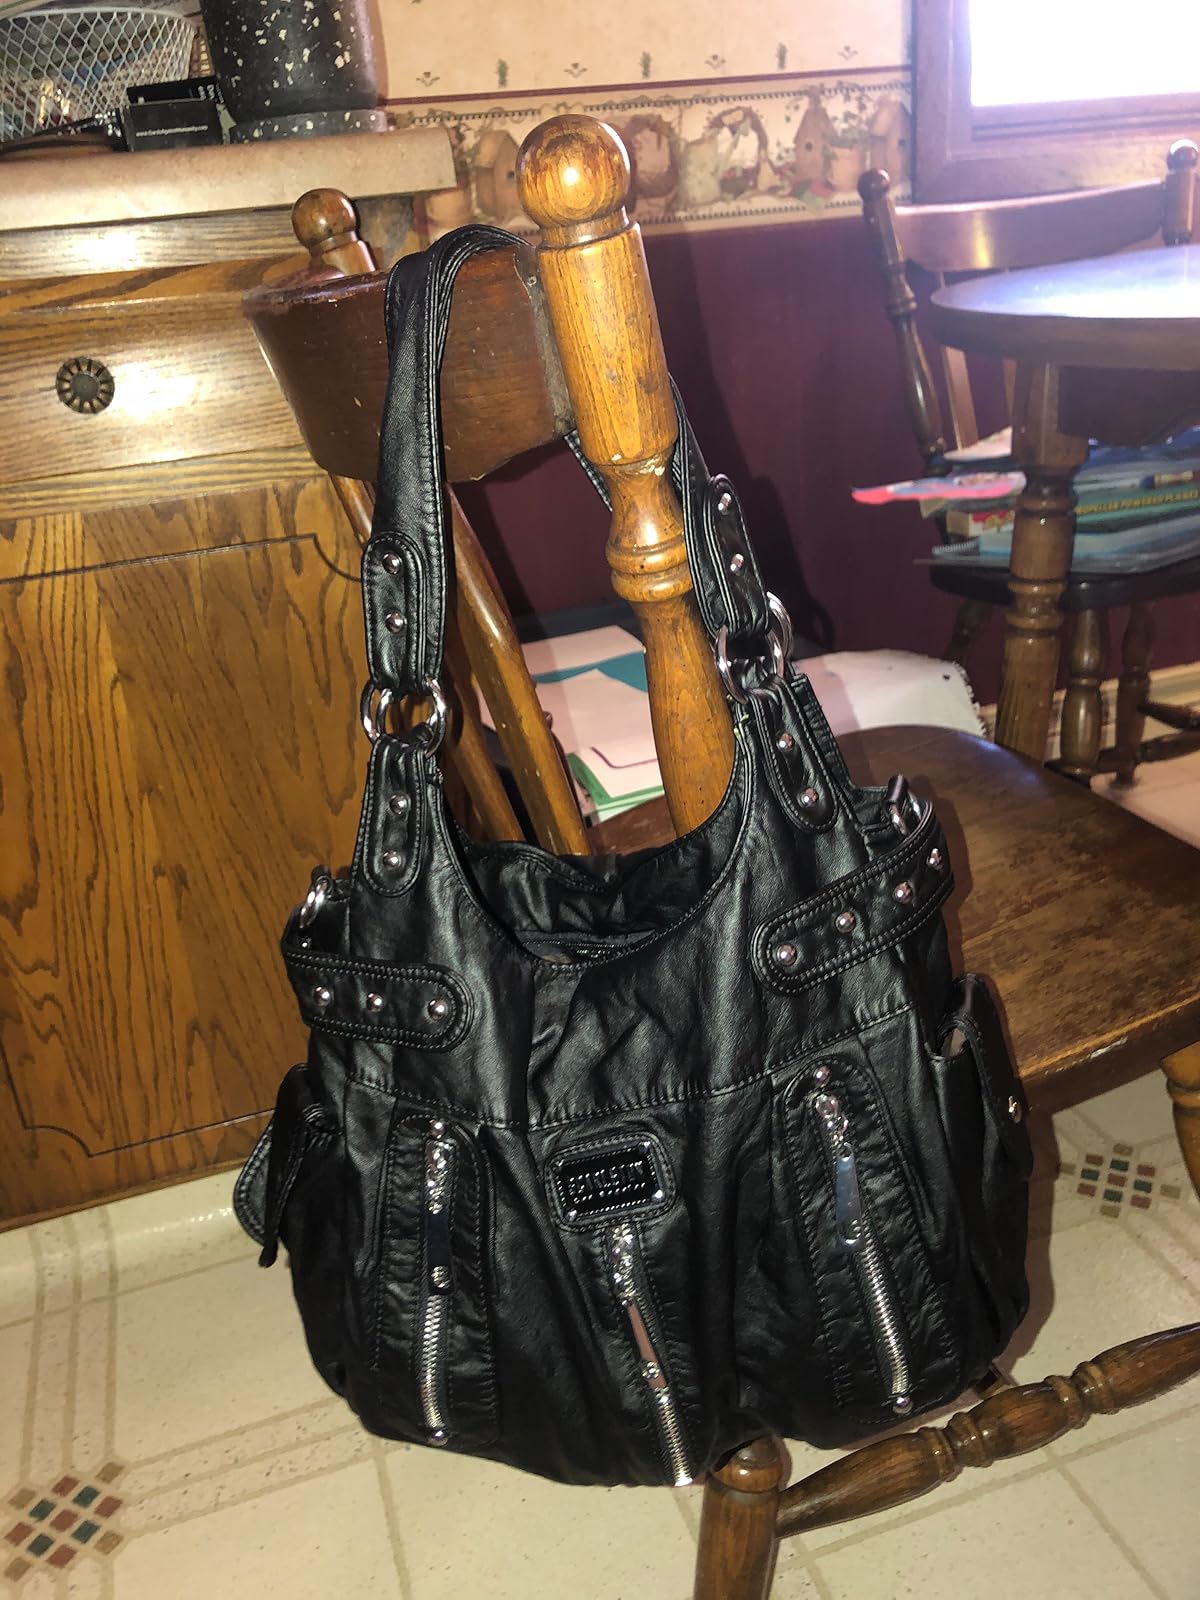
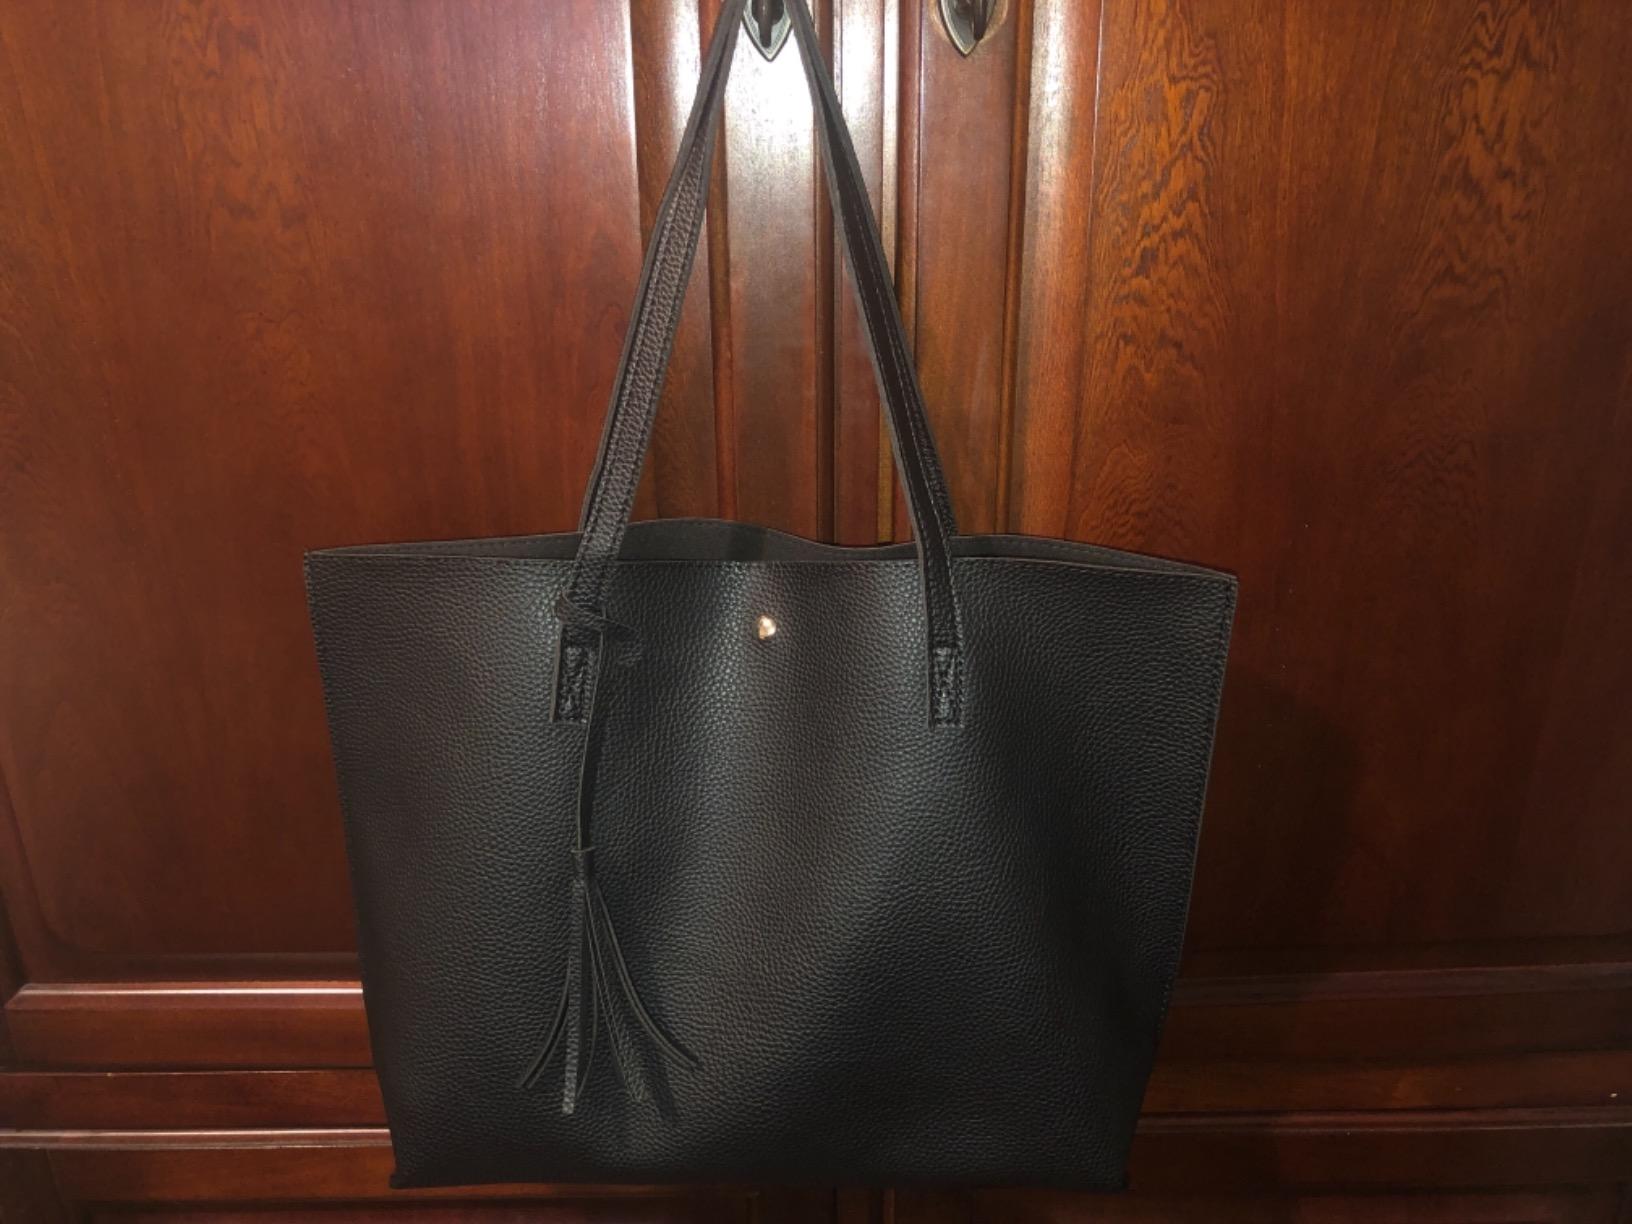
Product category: accessories_handbag
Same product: no